Ed Kuepper

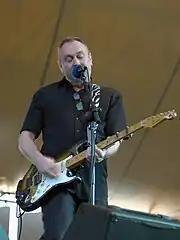
Kuepper, 2007

Early in 1985, Kuepper released "Electrical Storm" (June 1985), co-produced with Bruce Callaway (New Christs) and released by Hot Records. For the album he provided vocals, guitars: electric, acoustic and bass, and mandolin; he also used Callaway on guitar, Nick Fisher on drums, and Louis Tillett on piano. McFarlane describes the album as "stark and angular". While Bush felt it was "surprisingly pop-oriented".